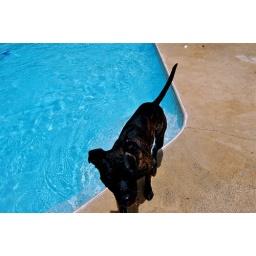
Note to self: don't let wet dog near foam building supplies